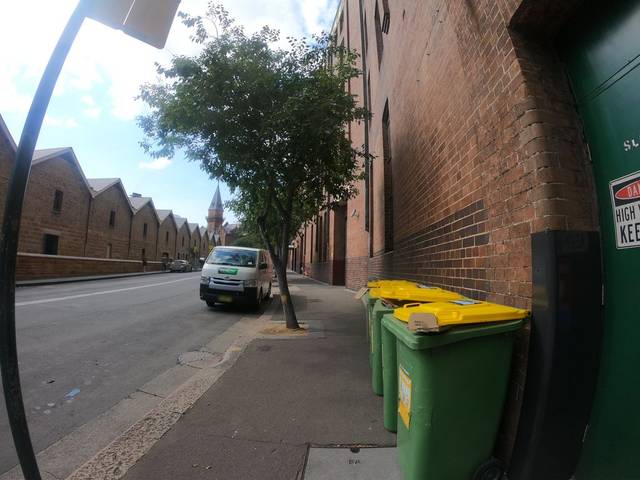
Region: Australia
Coordinates: -33.857, 151.209